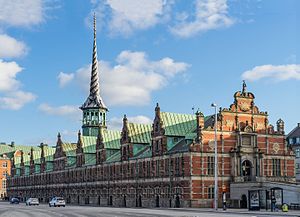
Kordilgade / Enkelthuse
Børsen - på billedet - kan nok have inspireret facaden til Kordilgade 66.
Børsen, København, Danmark.
Kordilgade er gågaden i Kalundborg, beliggende i Nederbyen og tidligere kaldt "strøget i Kalundborg". I Kordilgade ligger de fleste af byens forretninger, caféer og restauranter.